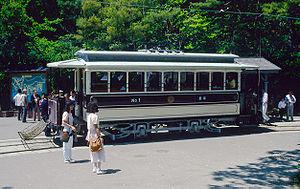
L’histoire du transport ferroviaire au Japon a commencé à la fin de l'Époque Edo. Il y a eu quatre étapes principales: